Inauguration of Michel Temer

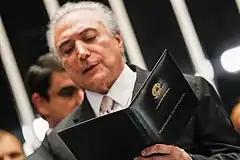
Michel Temer takes the oath of office as President of Brazil.

The Michel Temer presidential inauguration was held on 31 August 2016. He was definitely sworn in as president after 3 months as acting president. His inauguration occurred after Dilma Rousseff impeachment process.